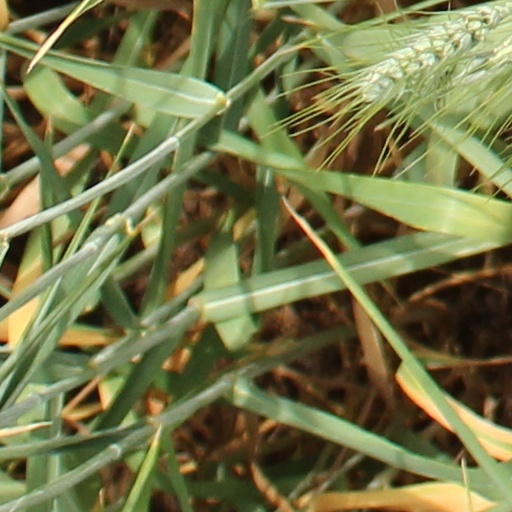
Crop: wheat